Japanese ironclad Hiei

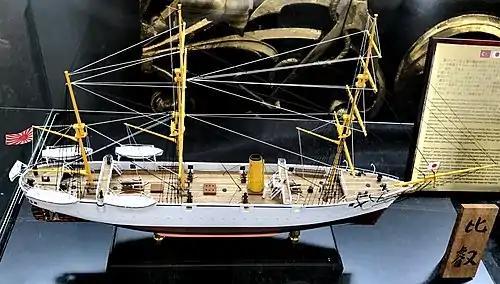
A scale model of Japanese ironclad "Hiei corvette," on display at Istanbul Naval Museum.

The ship had a single two-cylinder, double-expansion, horizontal return connecting-rod steam engine, driving a single propeller using steam from six cylindrical boilers. The engine was designed to produce to give the "Kongō"-class ironclads a speed of . During her sea trials on 7 December 1877, the ship reached a maximum speed of . She carried enough coal to steam at . The ironclad was barque-rigged and had a sail area of . The ship was reboilered at Yokosuka Naval Arsenal in 1889 with two steel cylindrical boilers; the new boilers proved to be less powerful during sea trials. "Hiei" reached a maximum speed of from . Her topmasts were removed in 1895.